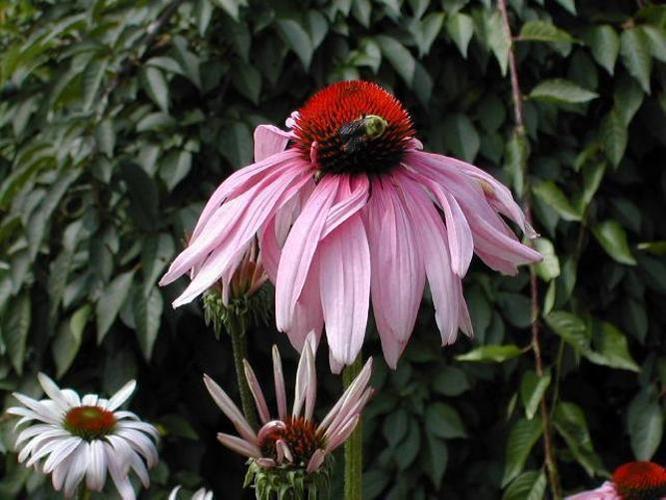
Label: purple coneflower